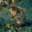
Label: beaver